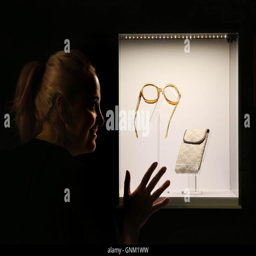
person views glasses and case